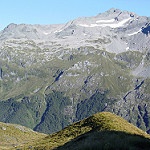
Label: glacier